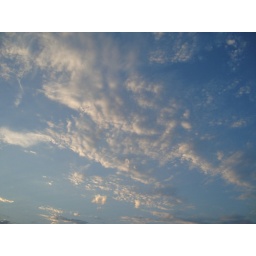
Orangy clouds in blue sky.